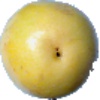
Label: Maracuja 1